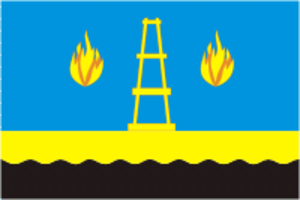
Otradny est une ville de l'oblast de Samara, en Russie. Sa population s'élevait à 47 542 habitants en 2017.